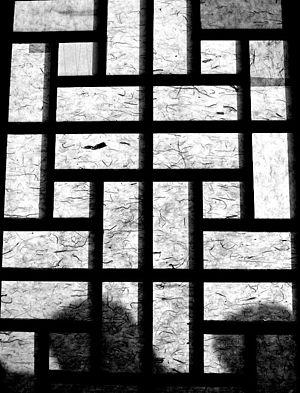
Le papier coréen hanji, ou en coréen littéraire joseon jongi est fabriqué à la main à partir d'une pâte de mûrier à papier cultivé en Corée. Il est utilisé pour l'écriture, la peinture, les emballages, les papiers spéciaux et sert également de tissu. Ces nombreuses qualités rendent son utilisation permanente en Corée : longévité, résistance, doux, lisse au toucher, blanc allant jusqu'à être translucide, absorbant, excellent pour la peinture, résistant aux insectes et aux champignons.